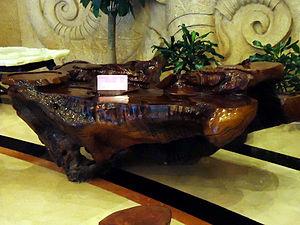
La sculpture de racines est une forme d'art traditionnel chinois qui consiste à sculpter et polir des racines d'arbres en diverses créations artistiques, que ce soient des sculptures en tant que telles ou bien des objets d'ameublement. Les objets réalisés sont déterminés par la forme naturelle de la racine.